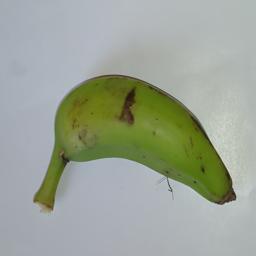
Banana variety: Champa Kola